758th Airlift Squadron

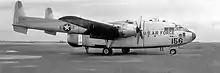
Fairchild C-119G Flying Boxcar

During the first half of 1955, the Air Force began detaching Air Force reserve squadrons from their parent wing locations to separate sites. Communities were more likely to accept the smaller squadrons than the large wings and the location of separate squadrons in smaller population centers would facilitate recruiting and manning.s The 459th Wing, located at Andrews Air Force Base, Maryland activated the 758th, now the 758th Troop Carrier Squadron, in 1957 as its third flying squadron at Greater Pittsburgh Airport, Pennsylvania. In April 1959, the wing reorganized under the Dual Deputy system. Its 459th Troop Carrier Group was inactivated and the 756th, 757th and 758th Troop Carrier Squadrons were assigned directly to the wing.